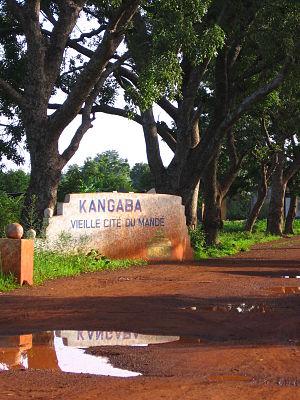
Un panneau dans l'entrée de la ville de Kangaba du sud de Mali.
Kangaba est une ville du Mali, chef-lieu de la commune de Benkadi et du cercle de Kangaba dans la région de Koulikoro.